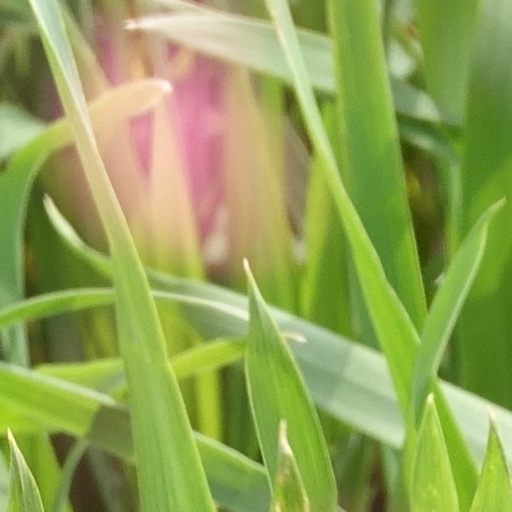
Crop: wheat